Military Police of Paraná State

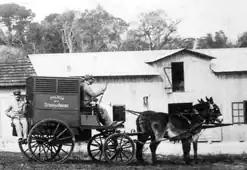

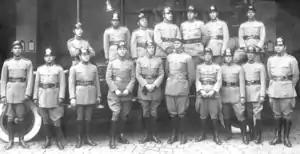

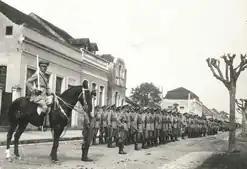

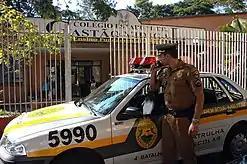

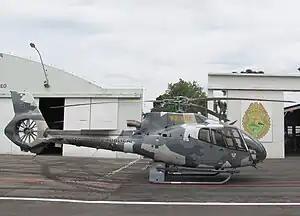

The Corps of Firefighters of Paraná was created in 1912.